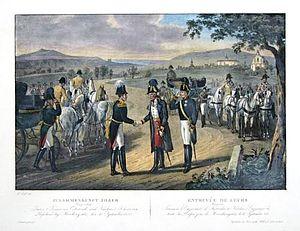
6 janvier : l'empereur Nguyễn Minh Mạng proclame la persécution générale contre les chrétiens au Viêt Nam.